Palanka (fortification)

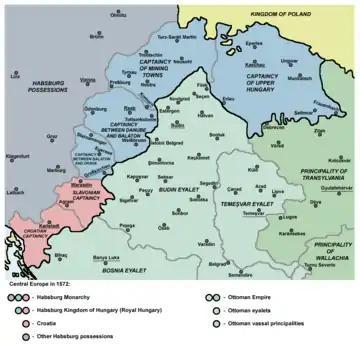
Frontiers and towns in Ottoman Hungary in 1572

Palankas were the basis of Ottoman frontier defence system in Europe and their purpose was to protect military and riverine routes, which had strategic value, and travellers, who were passing through these routes, against plunderers. These routes connected palankas, thus leading to creation of a defense network. They also allowed effective communication between strategic areas. When Ottoman reached the limit of their conquests in Europe, they used these structures to stabilize the frontier.